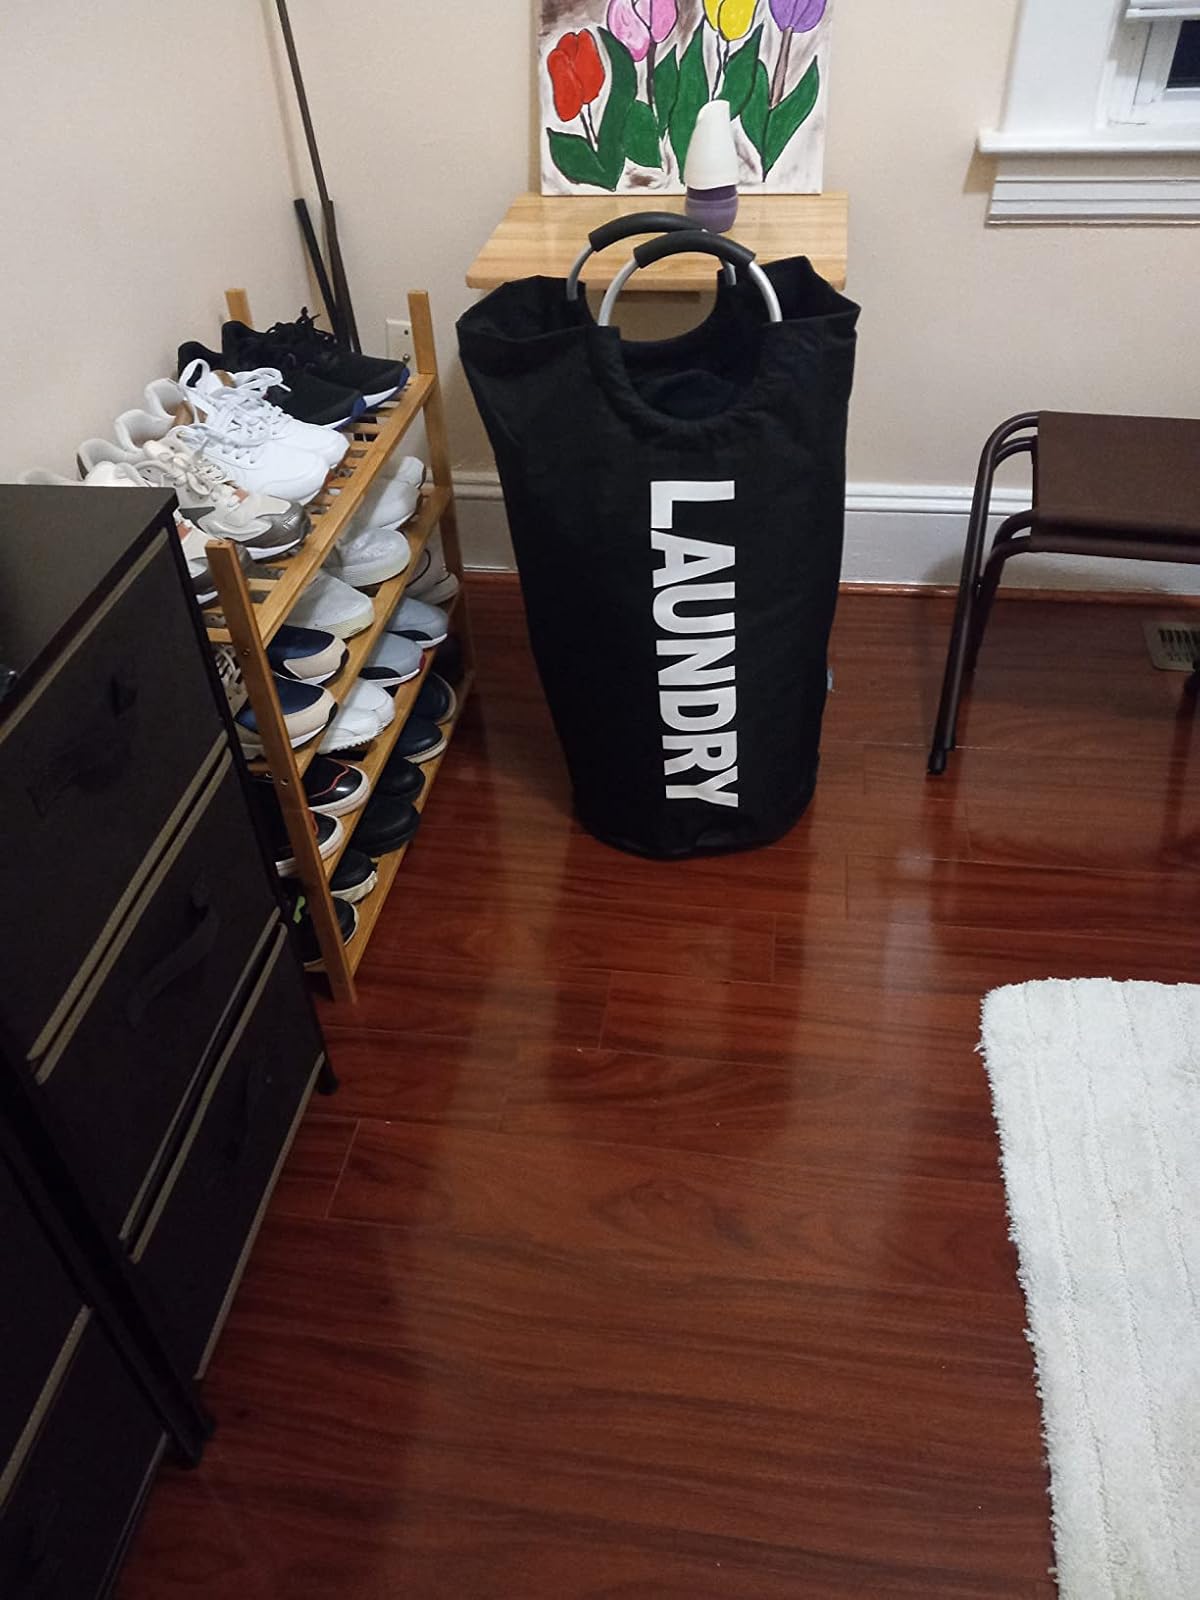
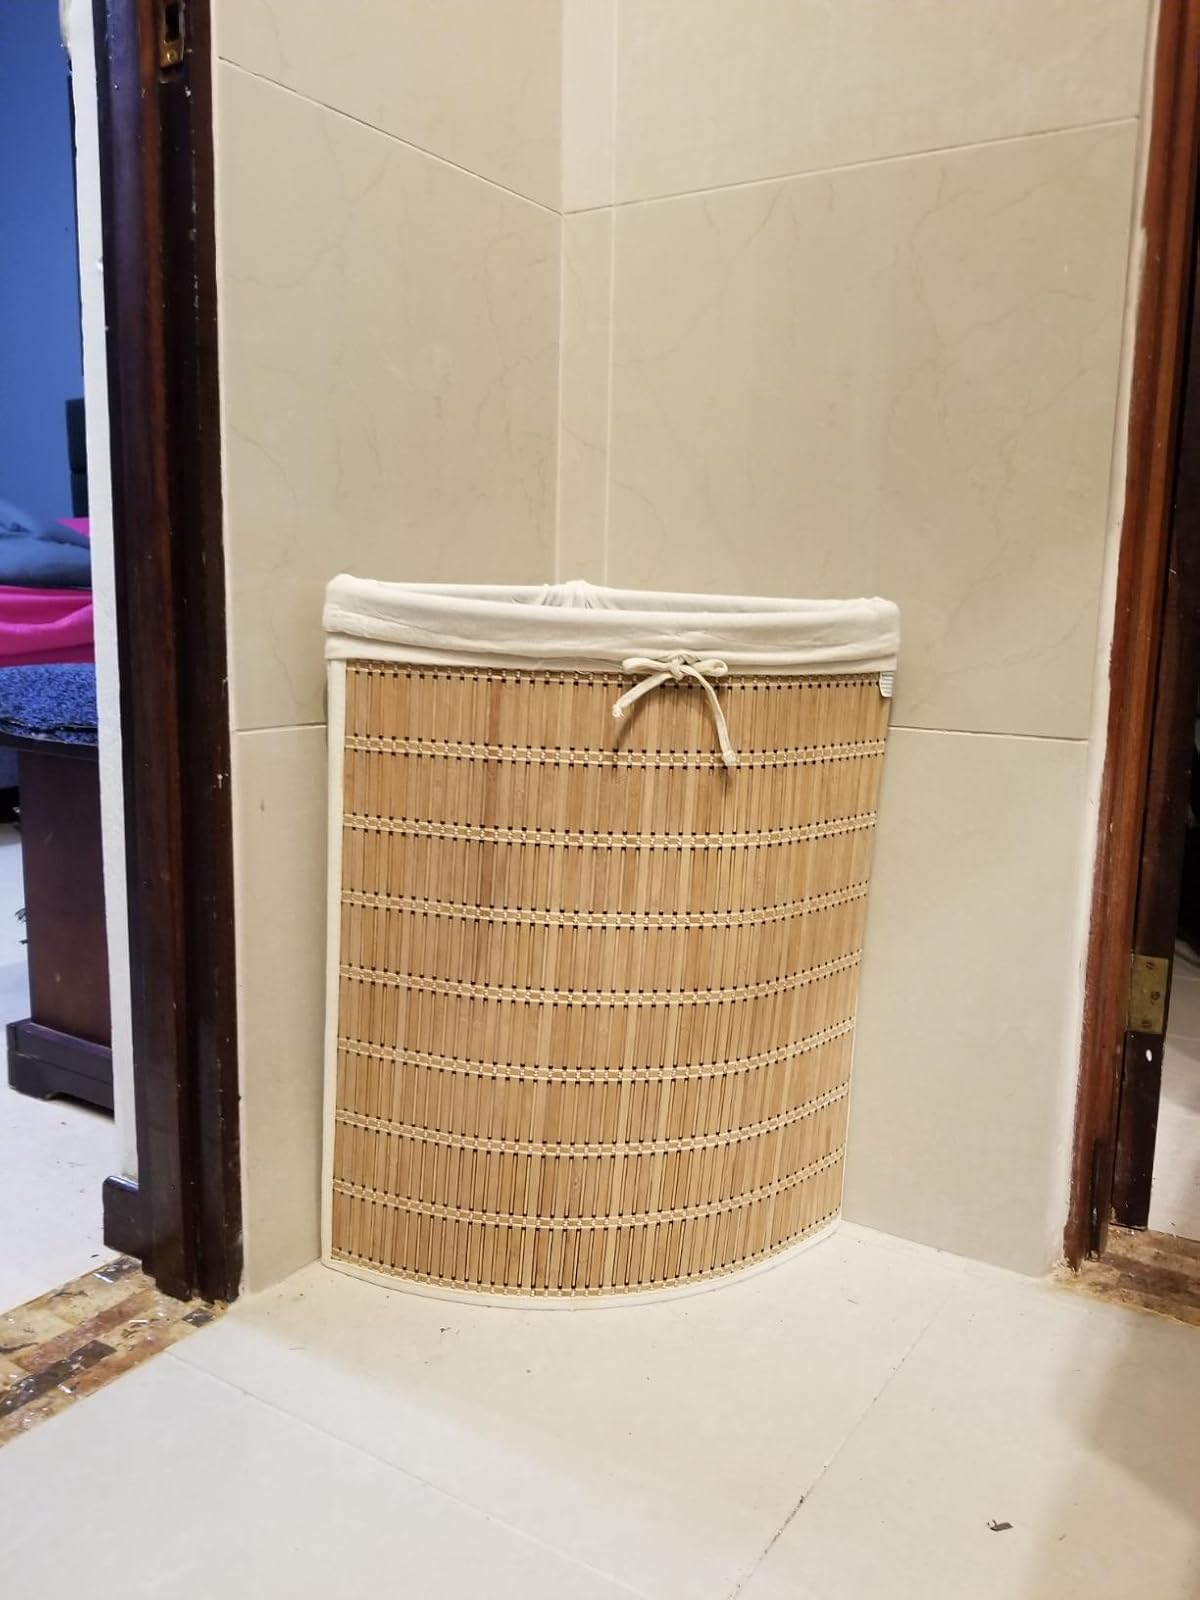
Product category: items_hamper
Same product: no